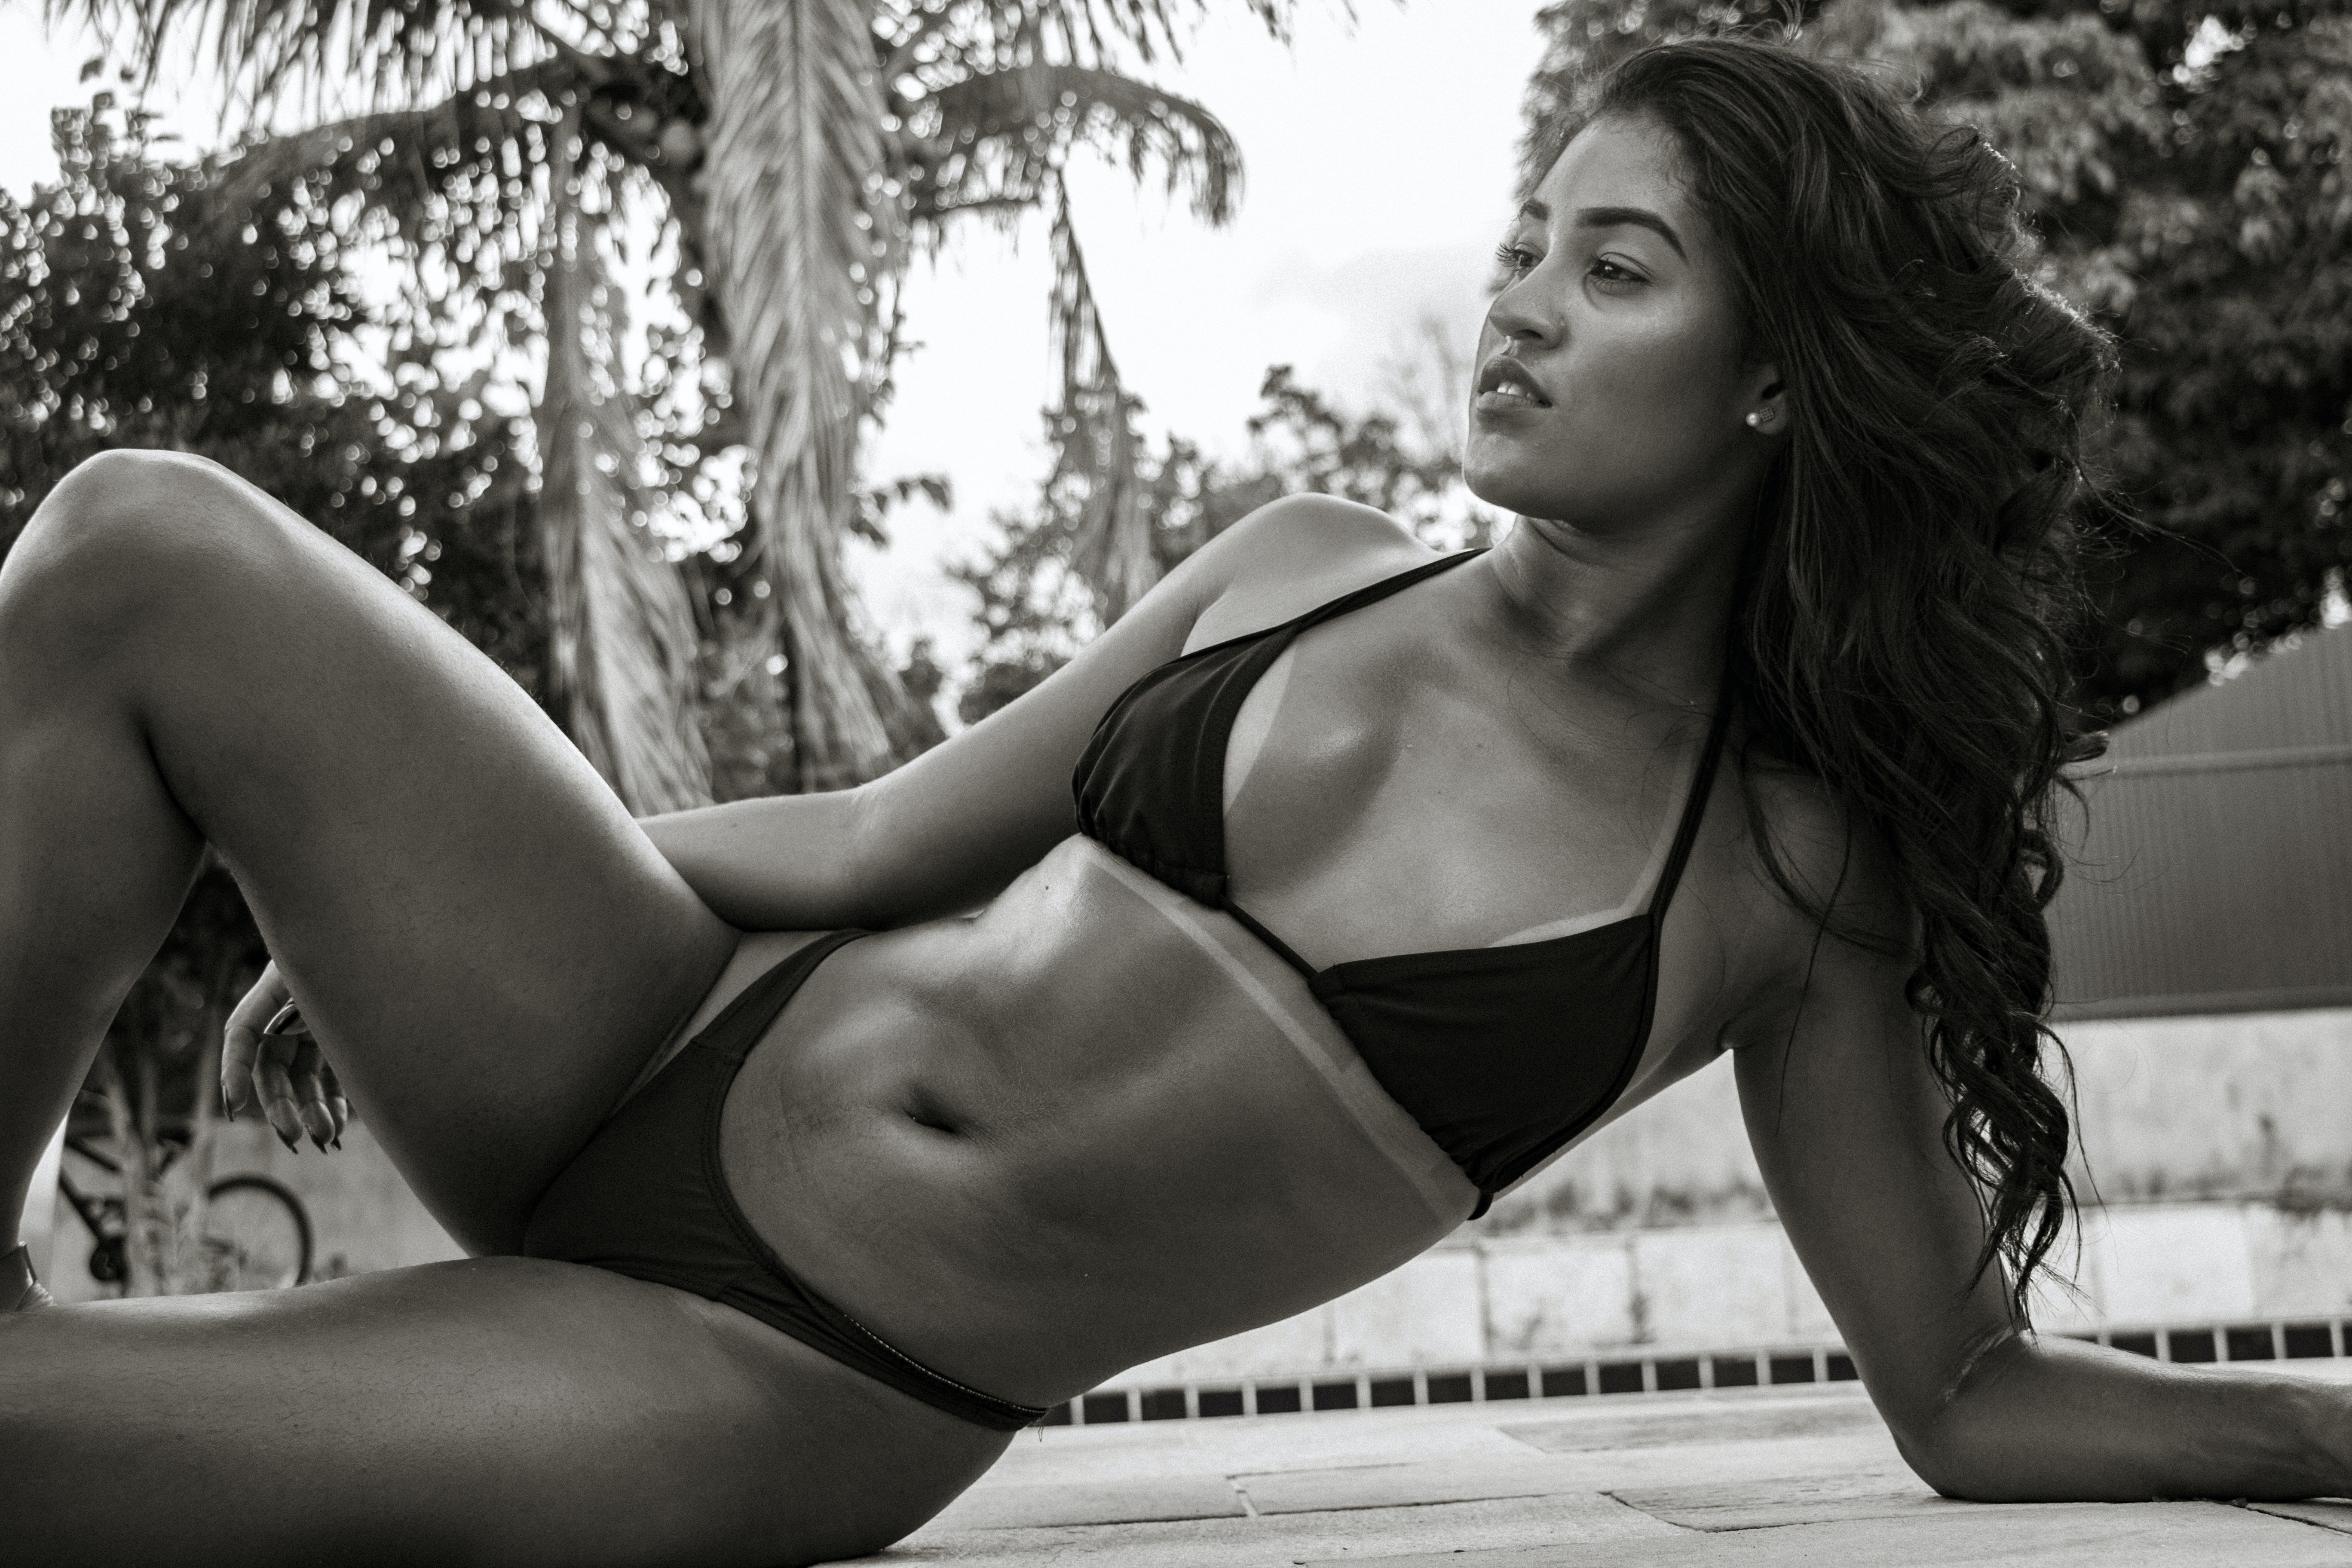
woman, leg, black, flash photography, brassiere, swimwear, thigh, undergarment, style, waist, lingerie, black and white, black hair, lingerie top, art model, monochrome, abdomen, monochrome photography, human leg, long hair, tree, chest, People in nature, navel, knee, sitting, brown hair, fashion model, swimsuit top, fetish model, sky, swimsuit bottom, photo shoot, foot, photography, model